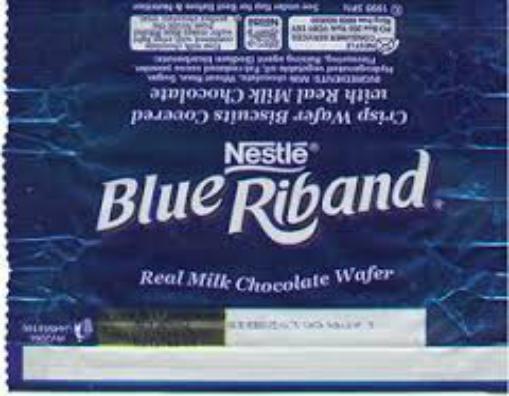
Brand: Blue Riband
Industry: Food